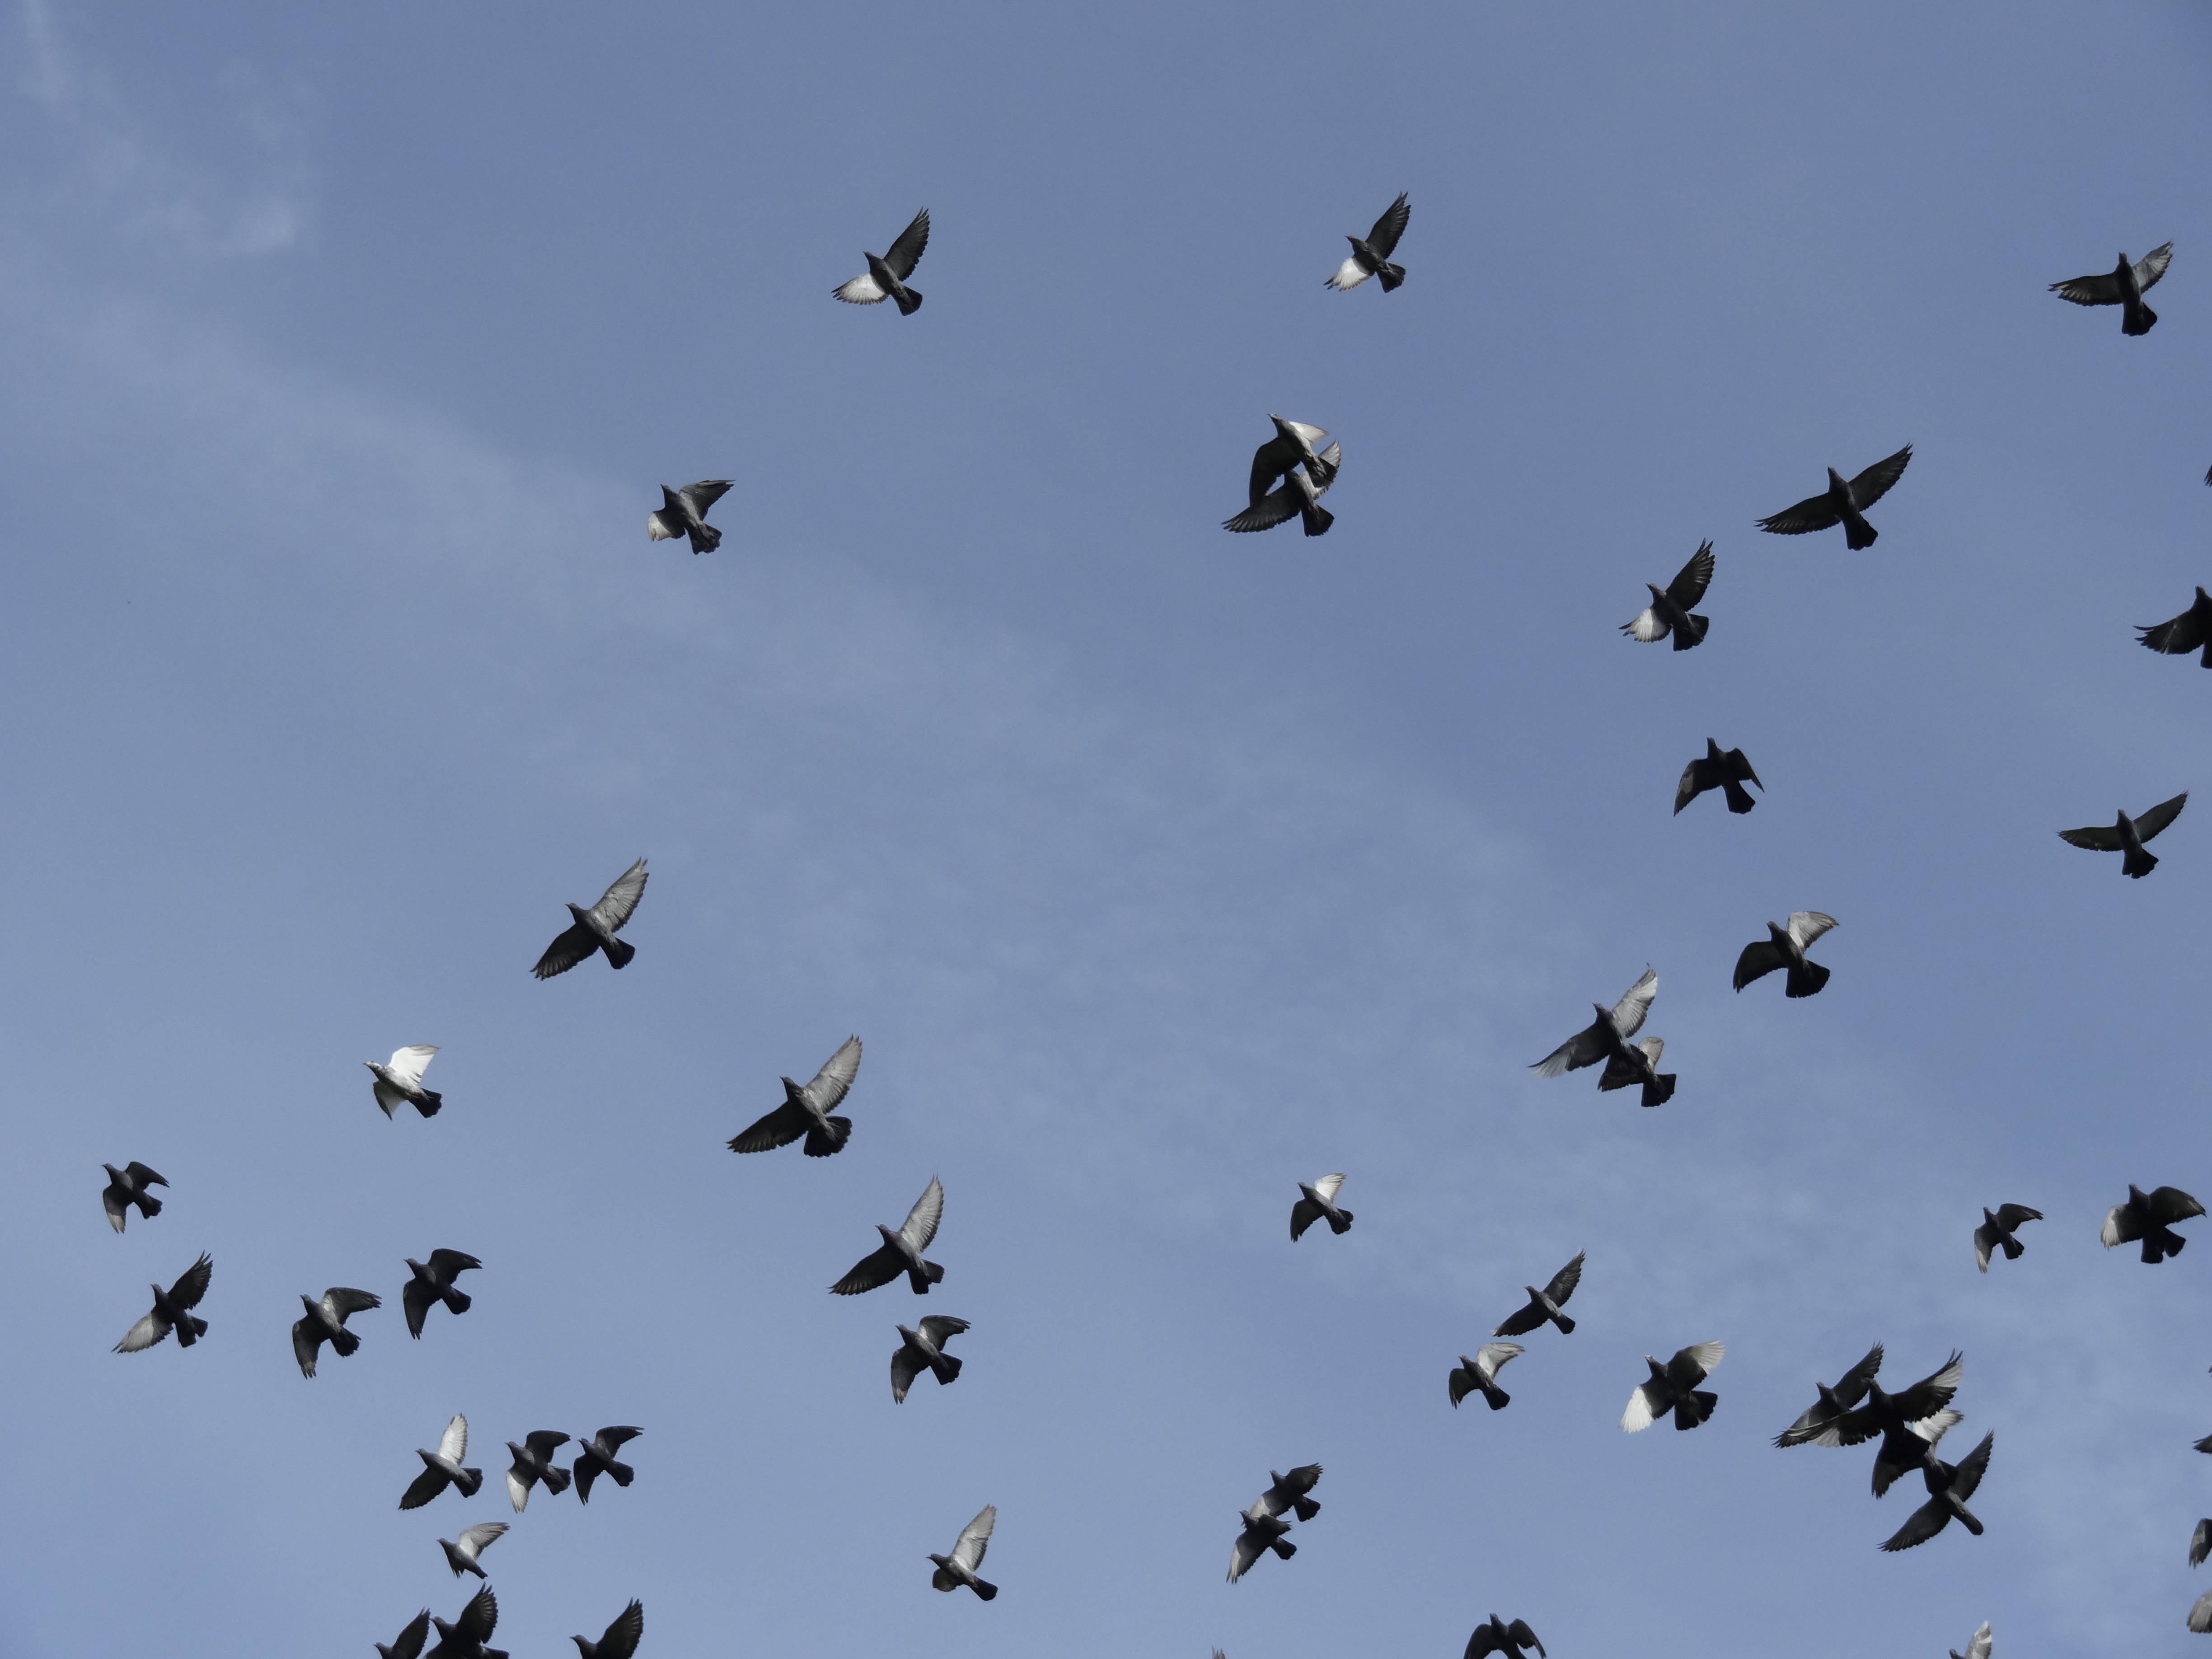
bird, wing, sky, flock, flight, fauna, birds, pigeons, dove, vertebrate, take off, bird migration, perching bird, animal migration, crane like bird